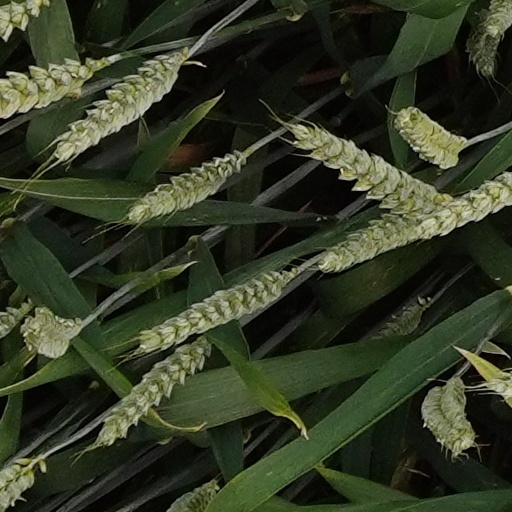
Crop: wheat